NBPF26

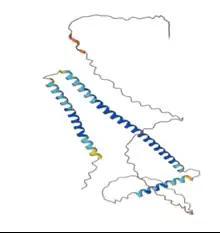
NBPF26 Tertiary Structure. Structure created with AlphaFold.

NBPF26 isoform one has a predicted molecular weight of 190 kDa and an isoelectric point of 4.6. Relative to other proteins, NBPF26 is rich in glutamic acid, glutamine, and cysteine, and poor in isoleucine. Two positive charge clusters, spanning 22 amino acids, are located at positions 1,241-1,262 and 1,560-1,581.